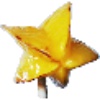
Label: Carambula 1